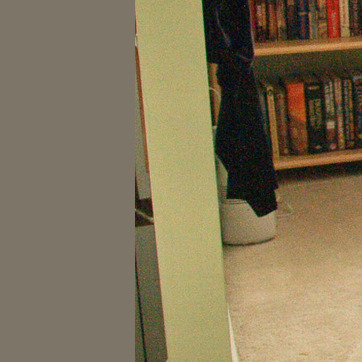
Material: painted